Ján Mucha

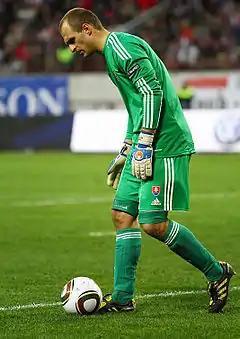
Mucha with Slovakia in 2010

Ján Mucha (born 5 December 1982) is a Slovak former professional footballer who played as a goalkeeper. He is also involved in football trade unions as a footballing expert in the media.